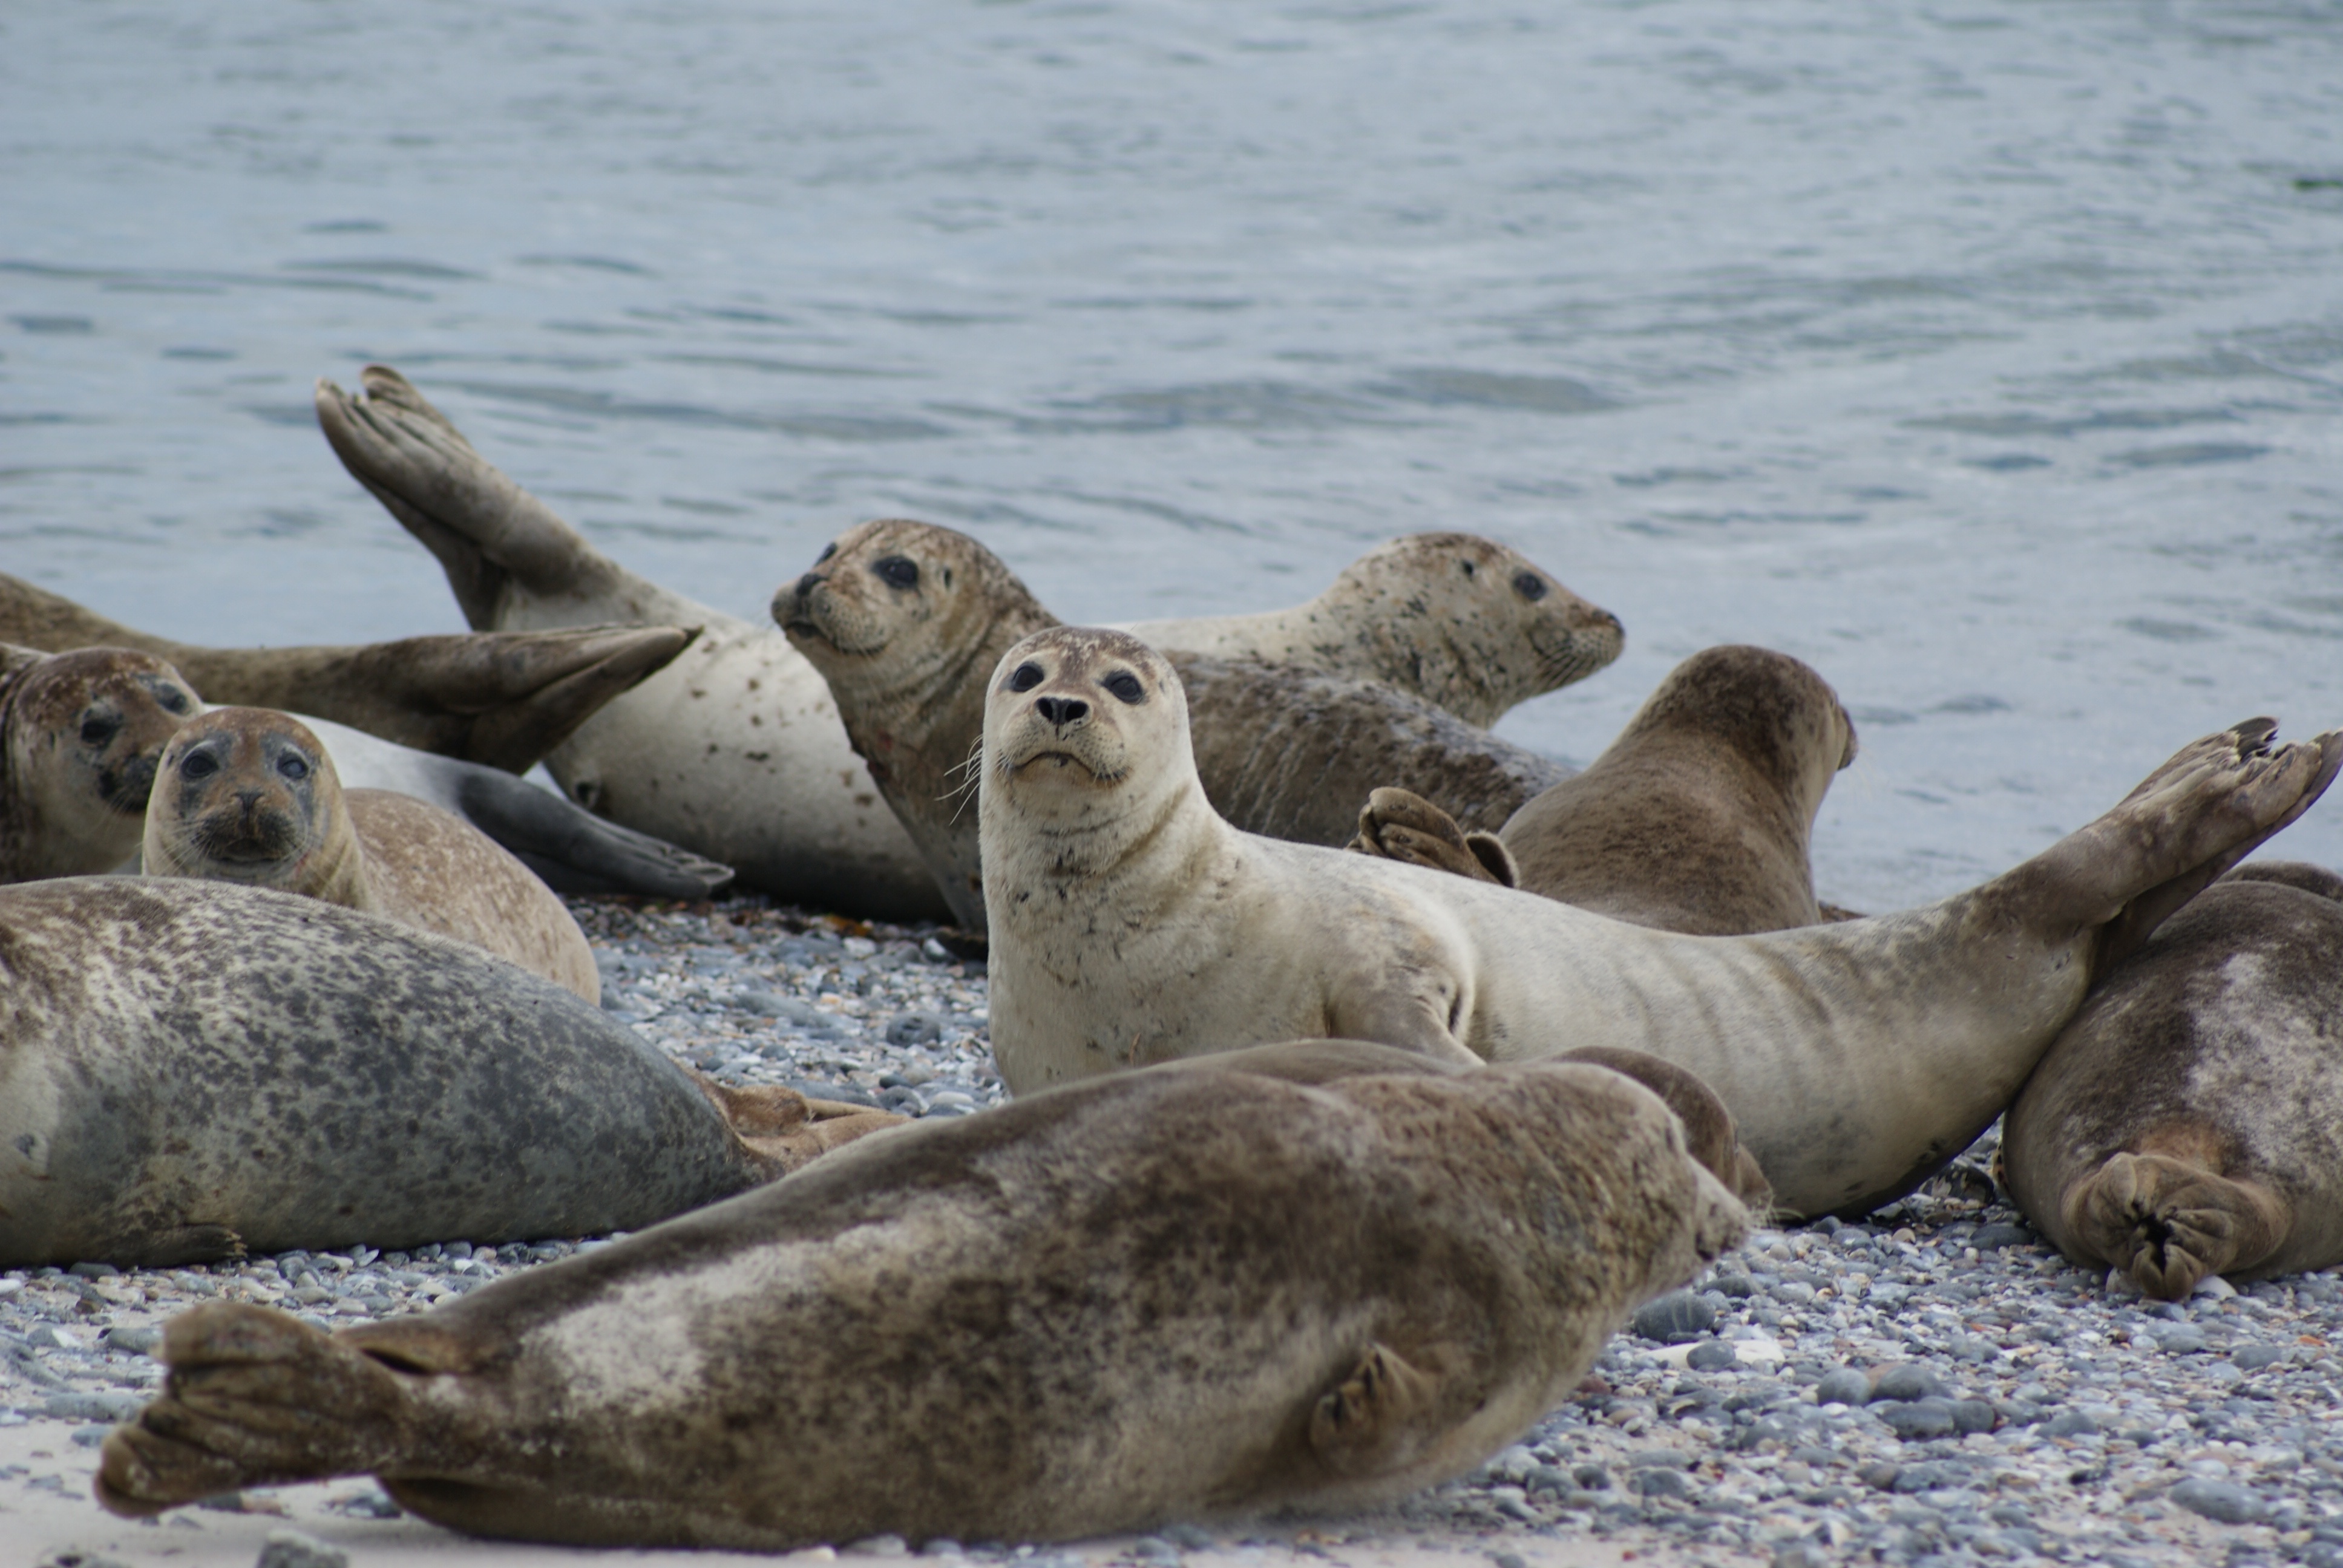
sea, water, wildlife, gull, mammal, fauna, seals, vertebrate, harbor seal, robbe, marine mammal